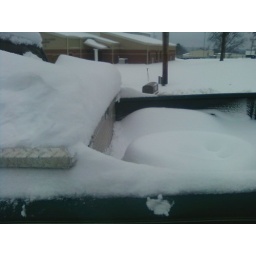
&amp;gt;From sand rock alabama in cherokee countykaitlinCB#: 2567066670